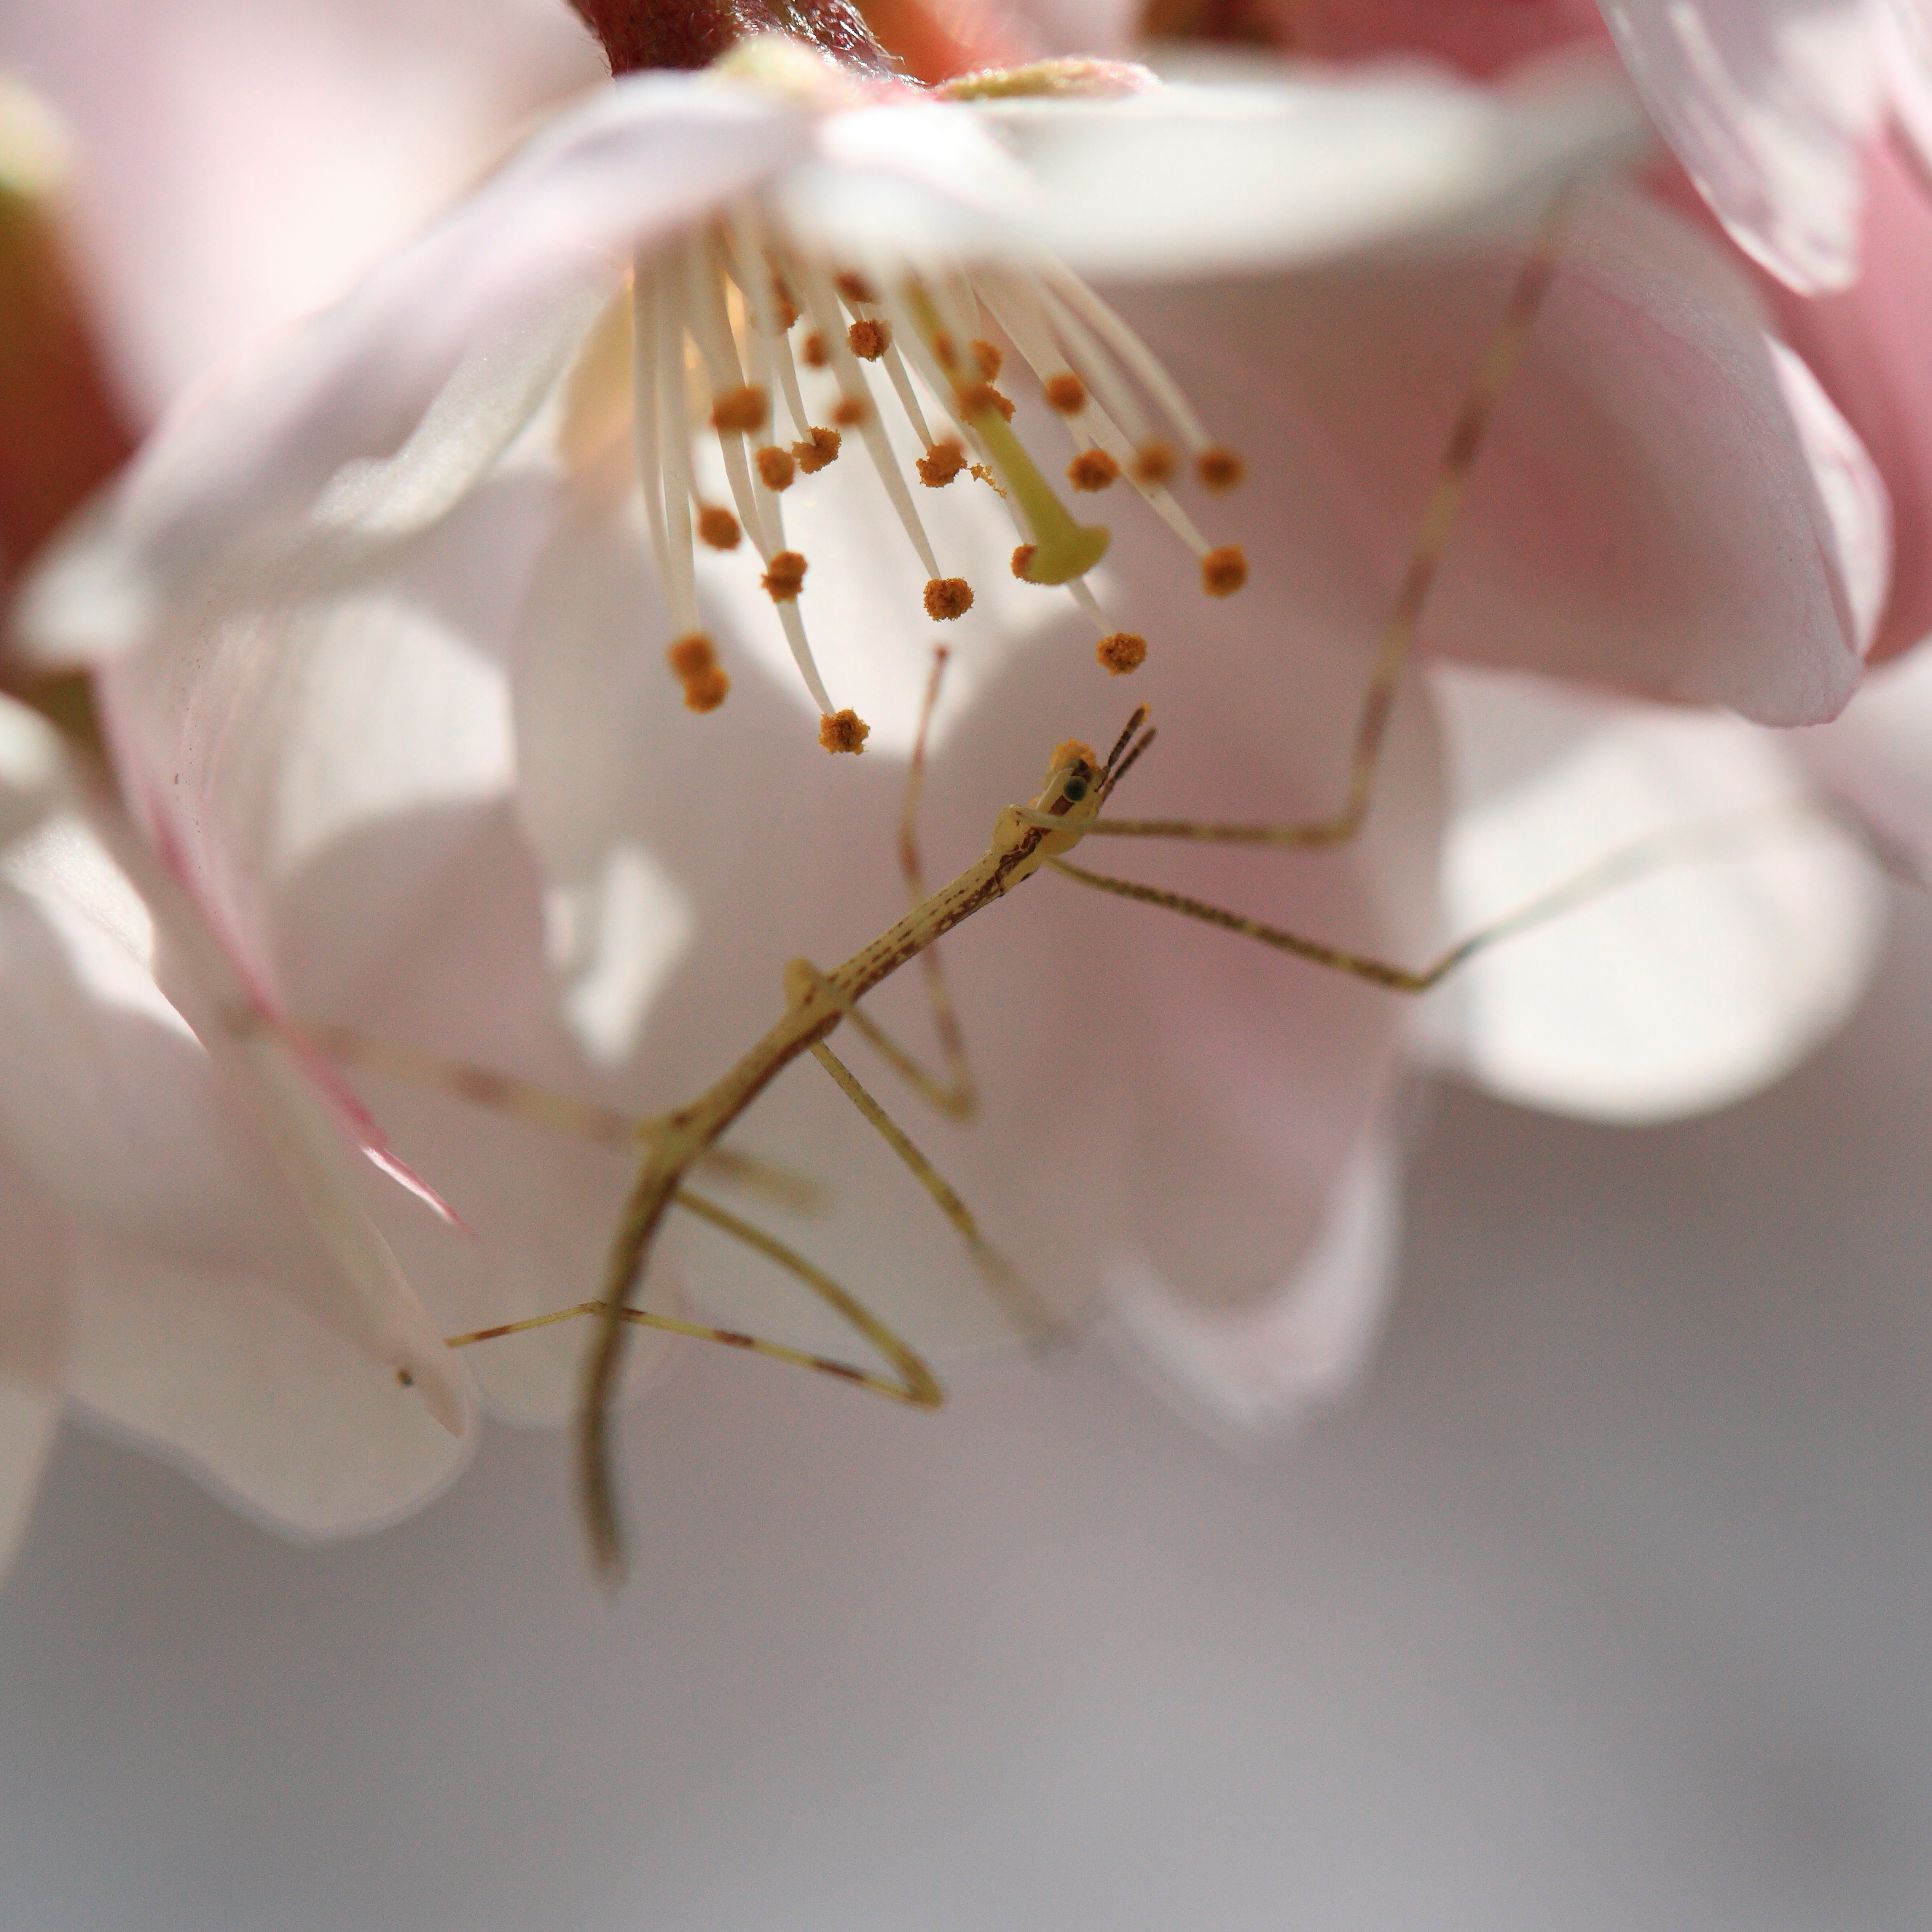
branch, blossom, plant, white, leaf, flower, petal, food, spring, high, produce, pink, flora, cherry blossom, close up, blossoms, 5d, sakura, hires, markii, cherry, hi, res, resolution, chibaken, katorishi, omigawajoyamakoen, macro photography, phasmatodea, flowering plant, land plant